Nativism in United States politics

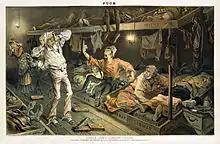
1882 illustration from "Puck" depicting Irish immigrants as troublemakers, as compared to those of other nationalities

Many Irish work gangs were hired by contractors to build canals, railroads, city streets and sewers across the country. In the South, they underbid slave labor. One result was that small cities that served as railroad centers came to have large Irish populations.